Answer in natural language. Estimate the real world distances between objects in the image. Which object is closer to maple baseball bat with black grip, green houseplant with dark pot or brown top white leg dining table? Choose between the following options: brown top white leg dining table or green houseplant with dark pot
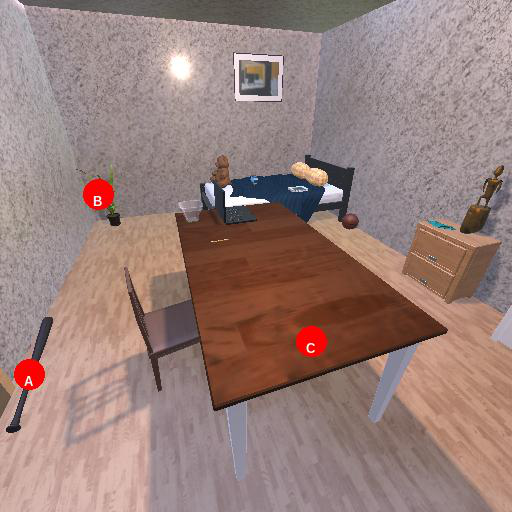
<answer>brown top white leg dining table</answer>